Maritime Republic of Eastport

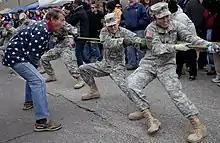
Fort Meade soldiers participate in Annapolis/Eastport tug-of-war in 2012

By 2000, the existence of the micronation became widely-known by the other residents of Eastport, which was met with favourable approval from them. Though its independence is not recognised by any world government, Annapolis is aware of the jocular claim, and Eastport and Annapolis participate against each other in an annual tug of war.